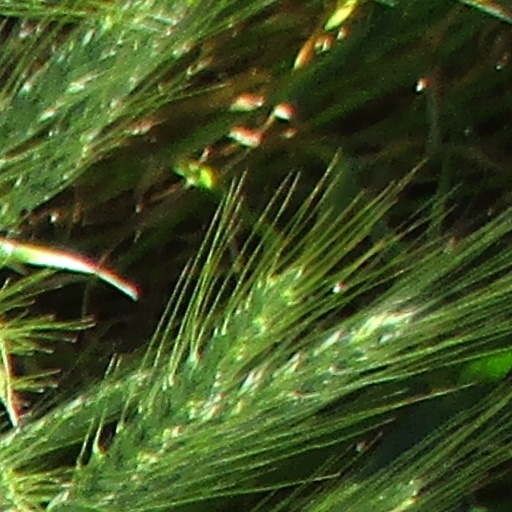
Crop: wheat